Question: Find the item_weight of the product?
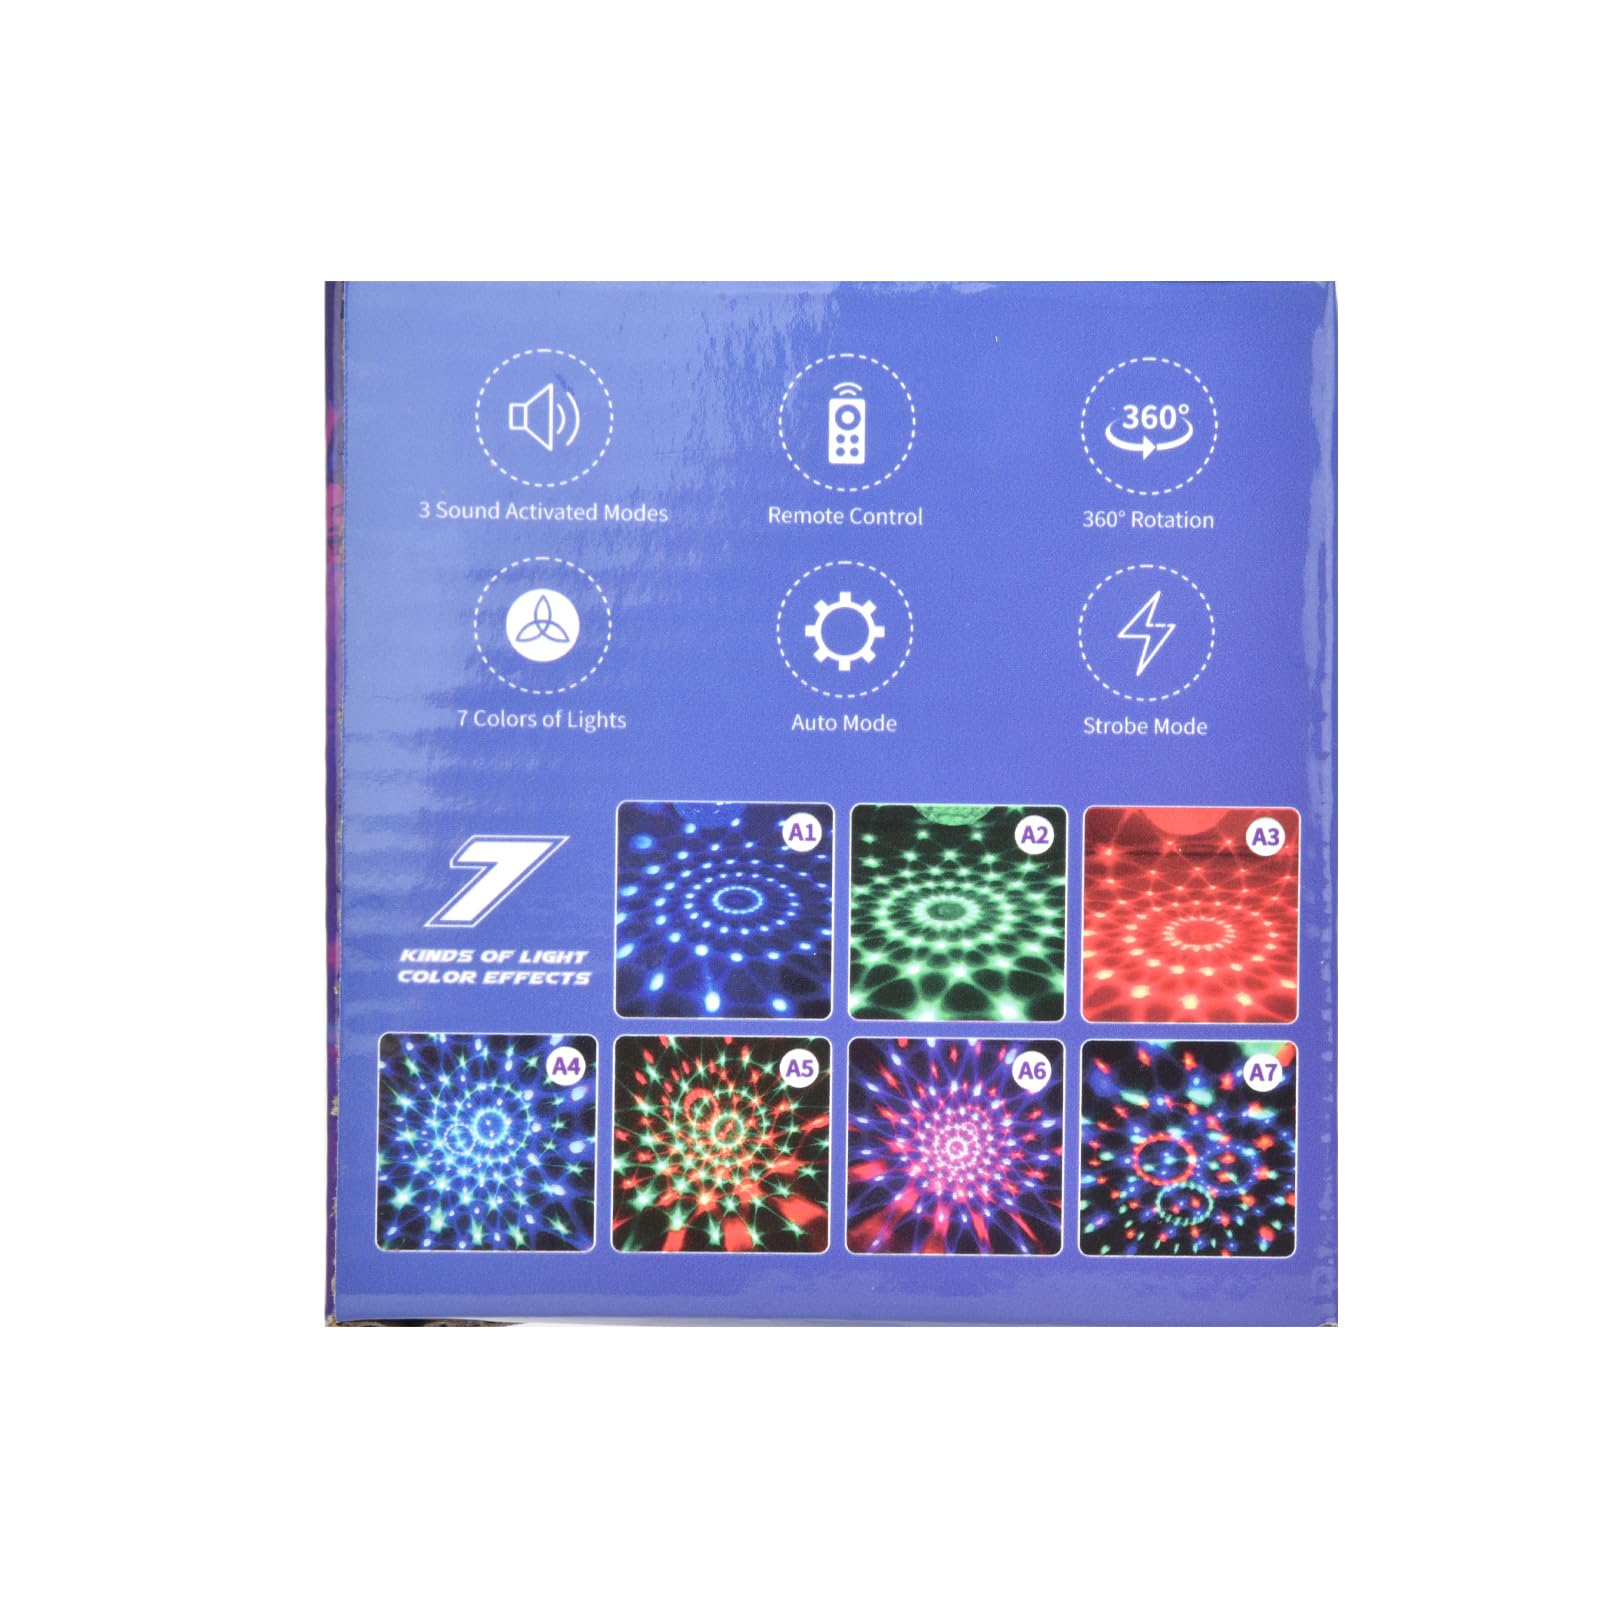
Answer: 3.0 pound